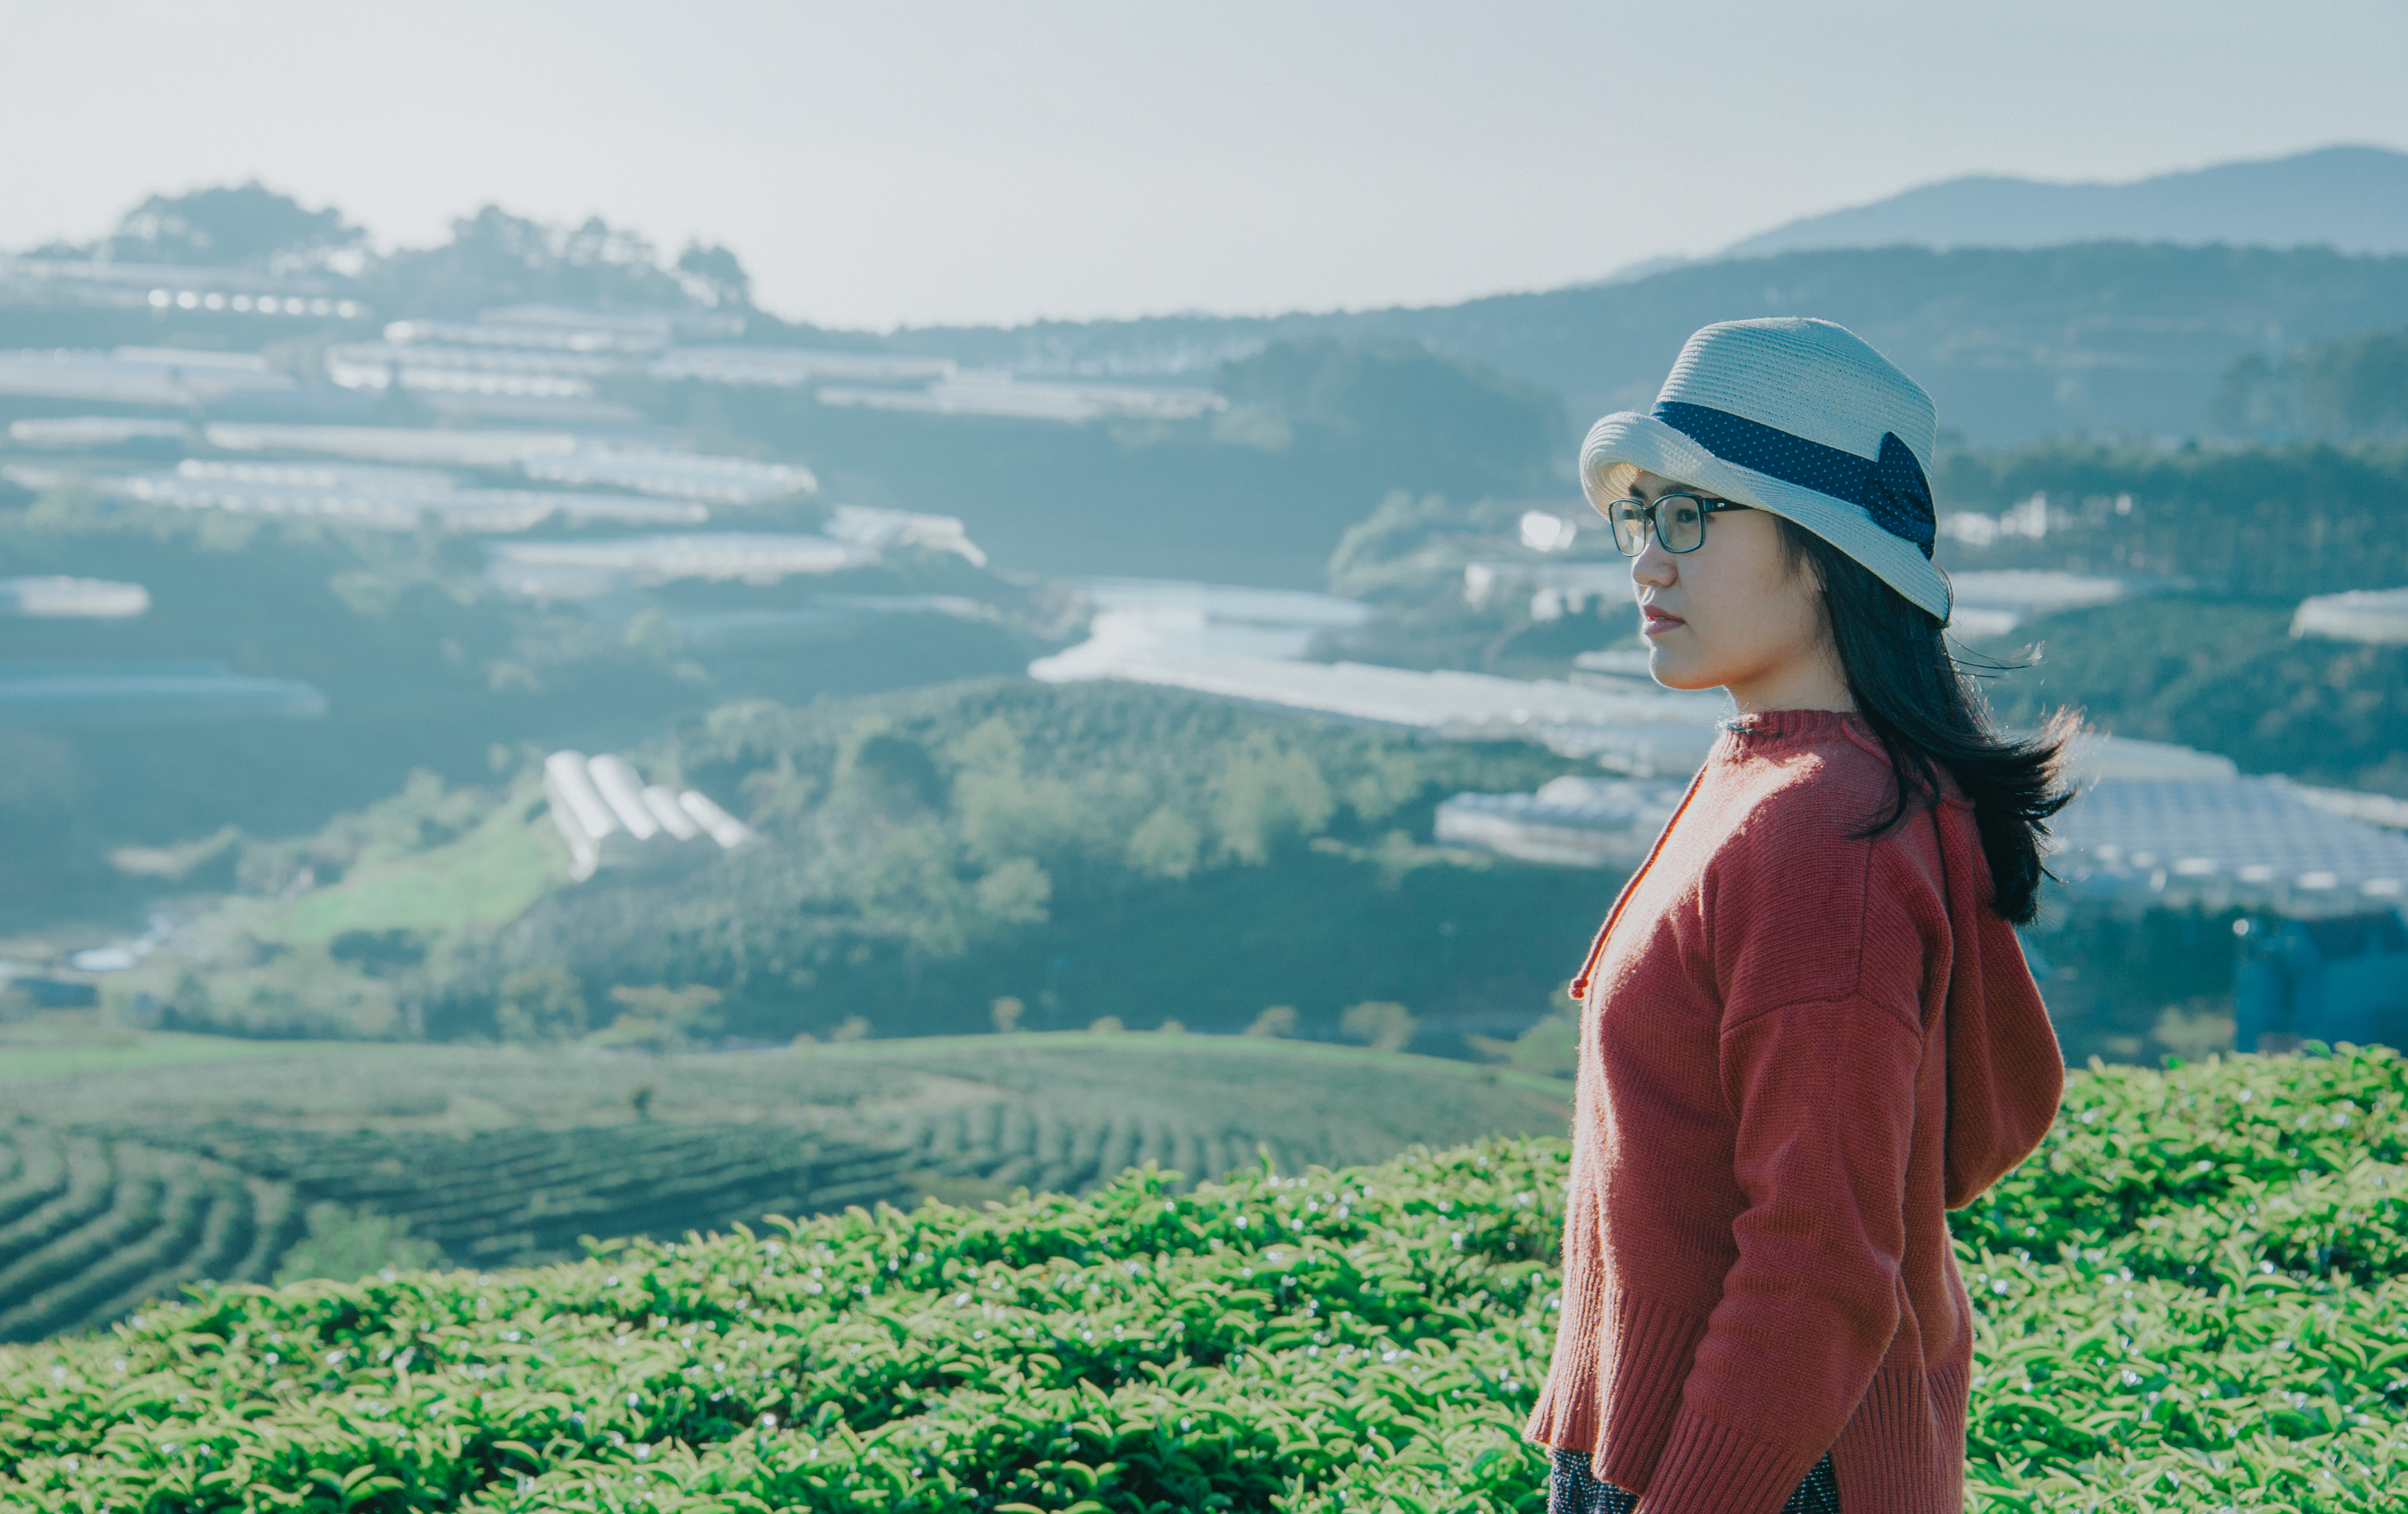
love, cute, portrait, landscape, beautiful, travel, happy, lovely, art, natural, girl, mountainous landforms, sky, mountain, field, hill, tree, plant, tourism, vacation, rural area, grass, grassland, flower, mountain range, spring, cloud, agriculture